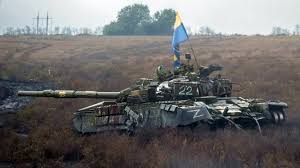
Label: Tank